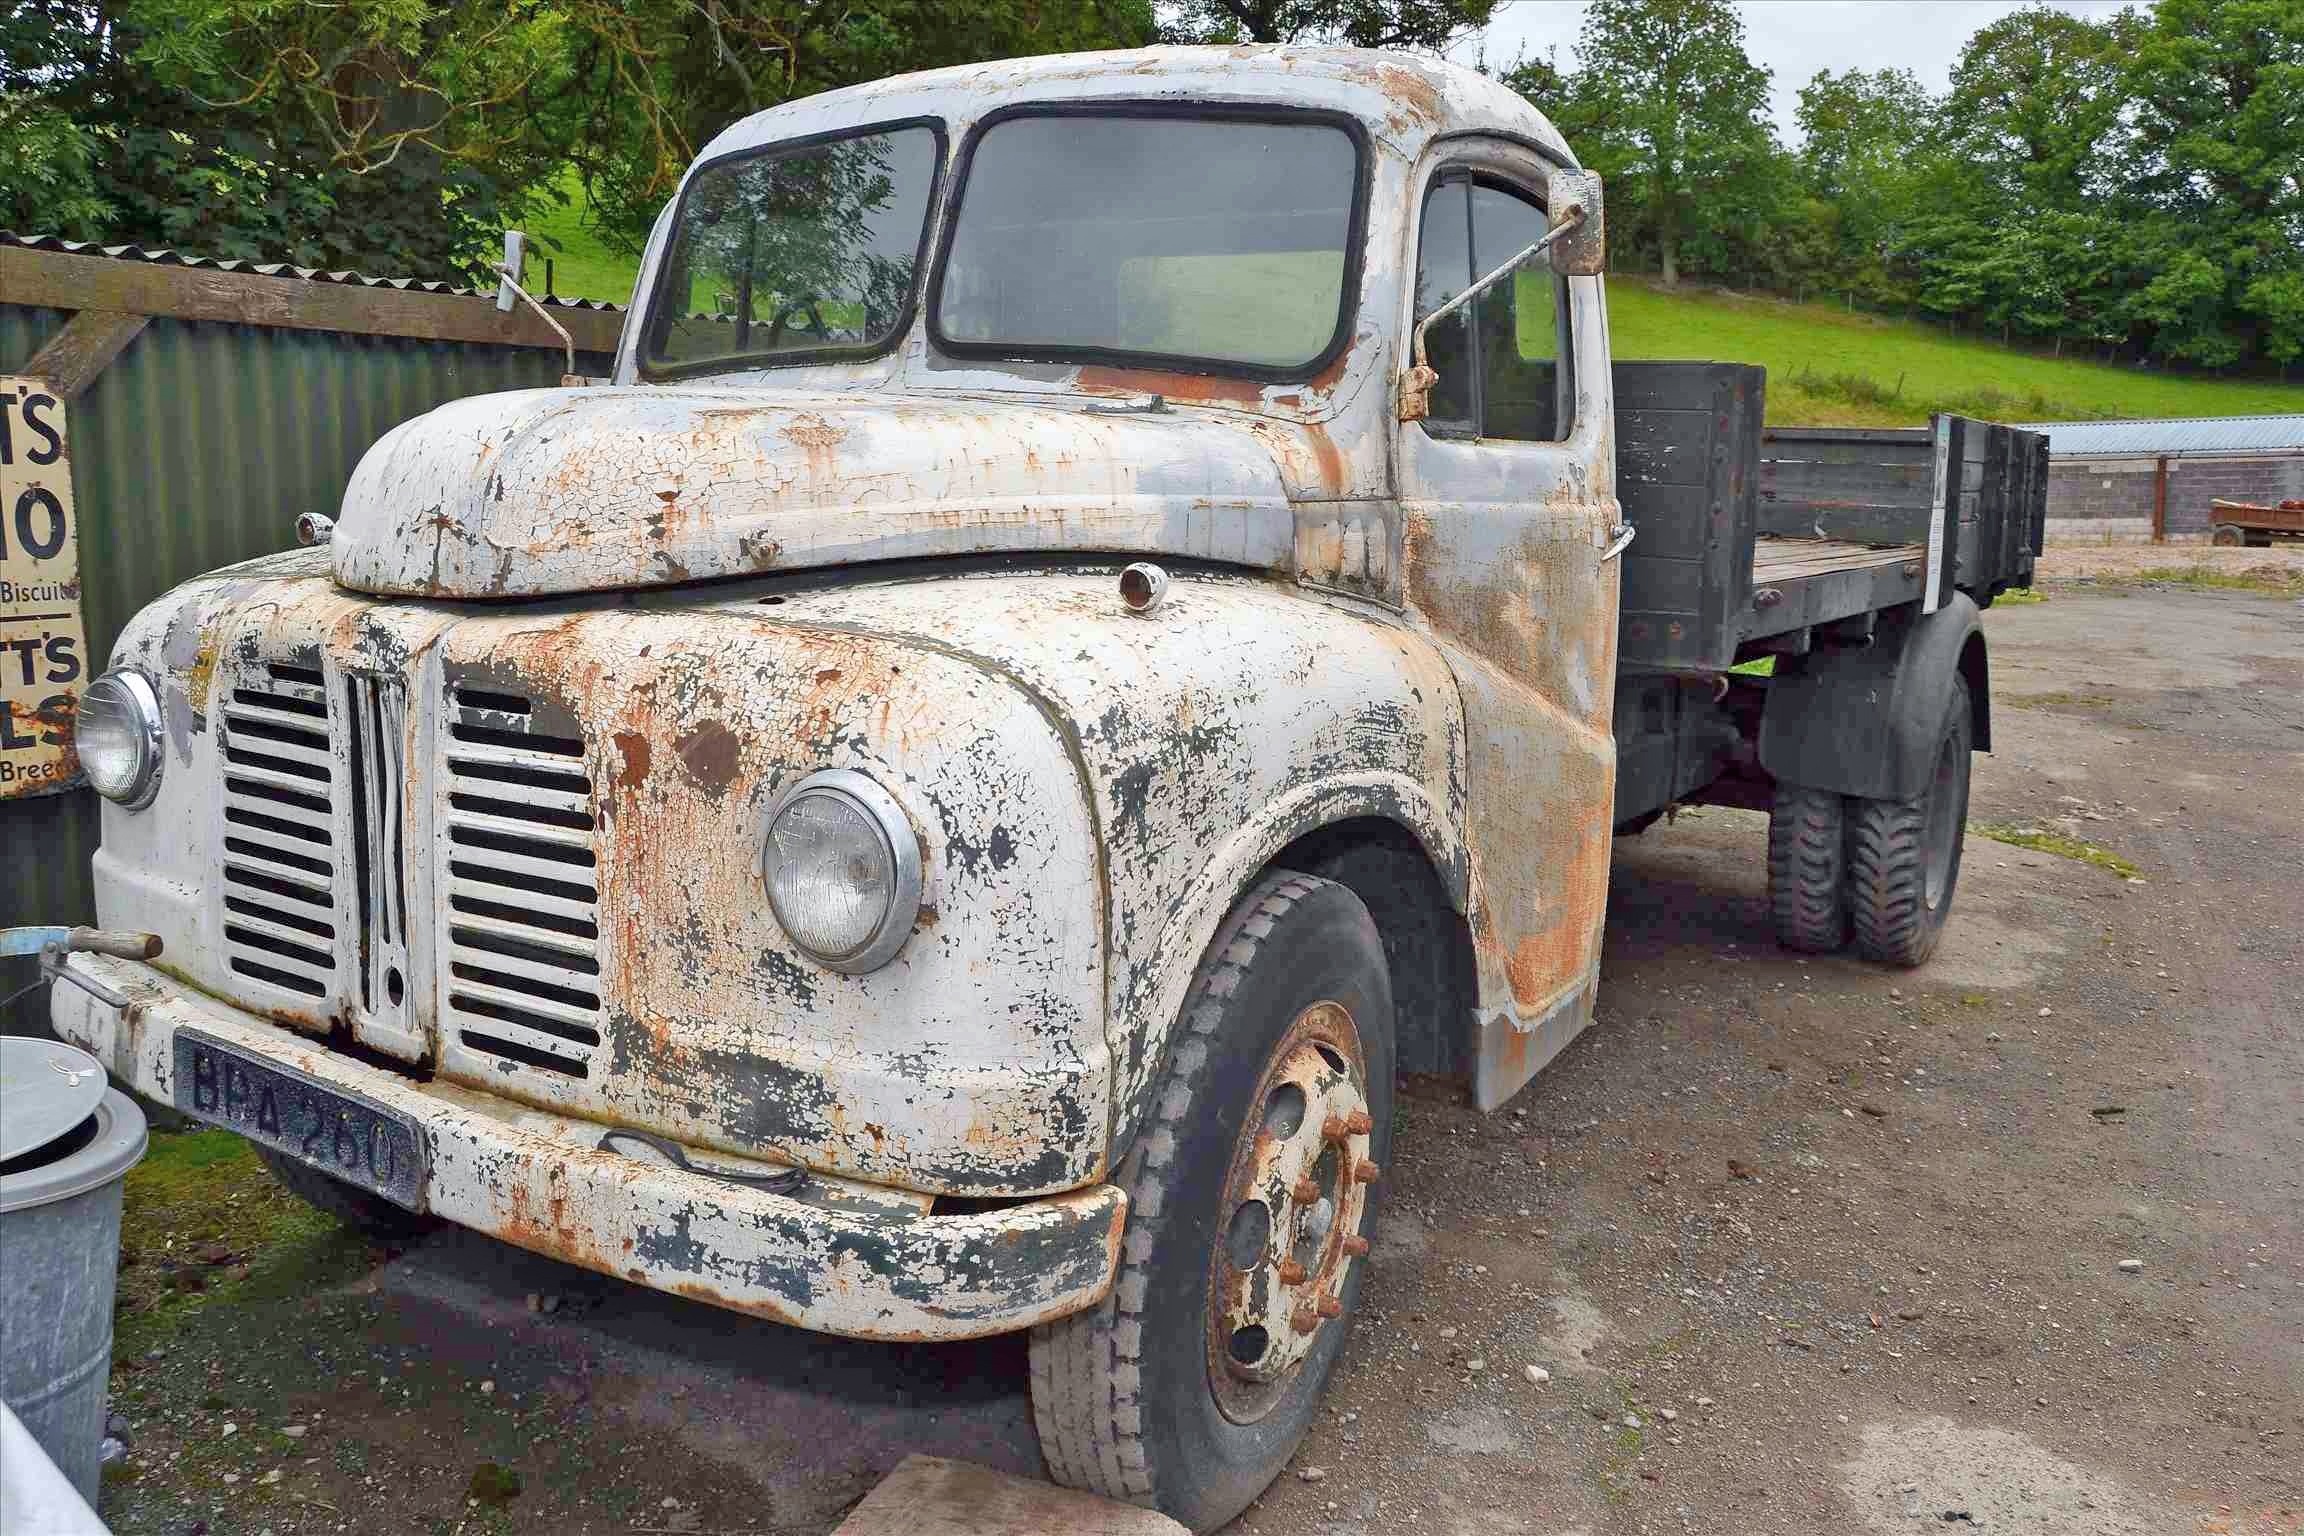
car, old, truck, vehicle, motor vehicle, uk, lorry, 1963, commercial vehicle, antique car, pickup truck, buster, land vehicle, automobile make, gaz 53, great train robbery, ghw